Photography in Denmark

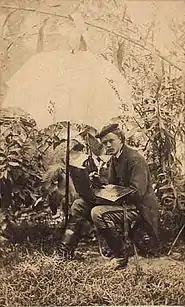
Harald Jerichau by Pietro Boyesen (1869)

Pietro Boyesen (1819–1882) was a Danish photographer who spent most of his professional life in Rome. Boyesen had a talent for composition and characterization. In contrast to the boring studio portraits which were so common at the time, Boyesen would have his subjects pose outdoors in intimate Roman settings. By playing with the subjects clothes and their relationship to the surroundings, Boyesen would produce works presenting a somewhat timid but intimate charm.